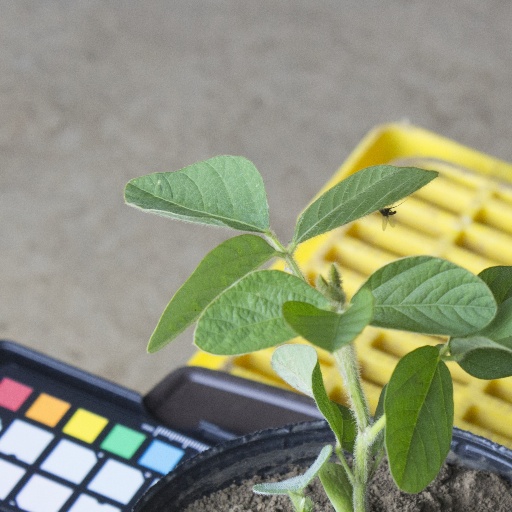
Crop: soybean